Lynn Bomar

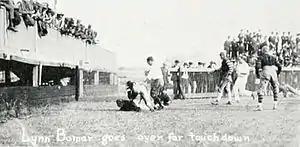
Bomar's touchdown against Alabama

During Bomar's freshman season at Vanderbilt, he was already a standout player as a starting fullback. In a game against the Longhorns at the Texas State Fair in Dallas, the Commodores won 20–0 after they were expected to lose by two touchdowns. Texas had been undefeated in 1920, winning the Southwest Conference. The 1921 squad was considered possibly the best in Longhorns history, and Vanderbilt football seemed to be in decline when Georgia Tech defeated the Commodores 44–0 the previous year. Dan McGugin gave a speech invoking late former Vanderbilt quarterback Irby Curry before the game. According to Edwin Pope's "Football's Greatest Coaches", "The Texas game, sparked by McGugin's unforgettable oratory, was the big one; and Vandy got out of the year without a loss." Bomar scored on a 40-yard interception return for a touchdown in the fourth quarter, increasing the Commodore lead to two touchdowns. In the sixth game of the season, Vanderbilt defeated the Alabama Crimson Tide 14–0 at Birmingham. The victory was expected by insiders (then often called the "dope"), with Vanderbilt favored by two touchdowns. Early in the first quarter several runs by Jess Neely, a long pass from Neely to Tot McCullough and a 17-yard run by Neely brought the ball to the nine-yard line. After a run by Frank Godchaux, Bomar bucked over the line for a touchdown. The game against the Georgia Bulldogs decided the Southern Intercollegiate Athletic Association (SIAA) championship that season, with Bomar excelling at linebacker. "Georgia would have trampled Vanderbilt to atoms but for Lynn Bomar," wrote "Nashville Tennessean" sportswriter Blinkey Horn. "Lynn Bomar was the stellar performer of the game. In the first-half he made two-thirds of the tackles", and reportedly prevented five Georgia touchdowns that day. The Commodores tied the Bulldogs 7–7 on a fourth-quarter onside kick for a share of the SIAA title, finishing the season with a 7–0–1 record.